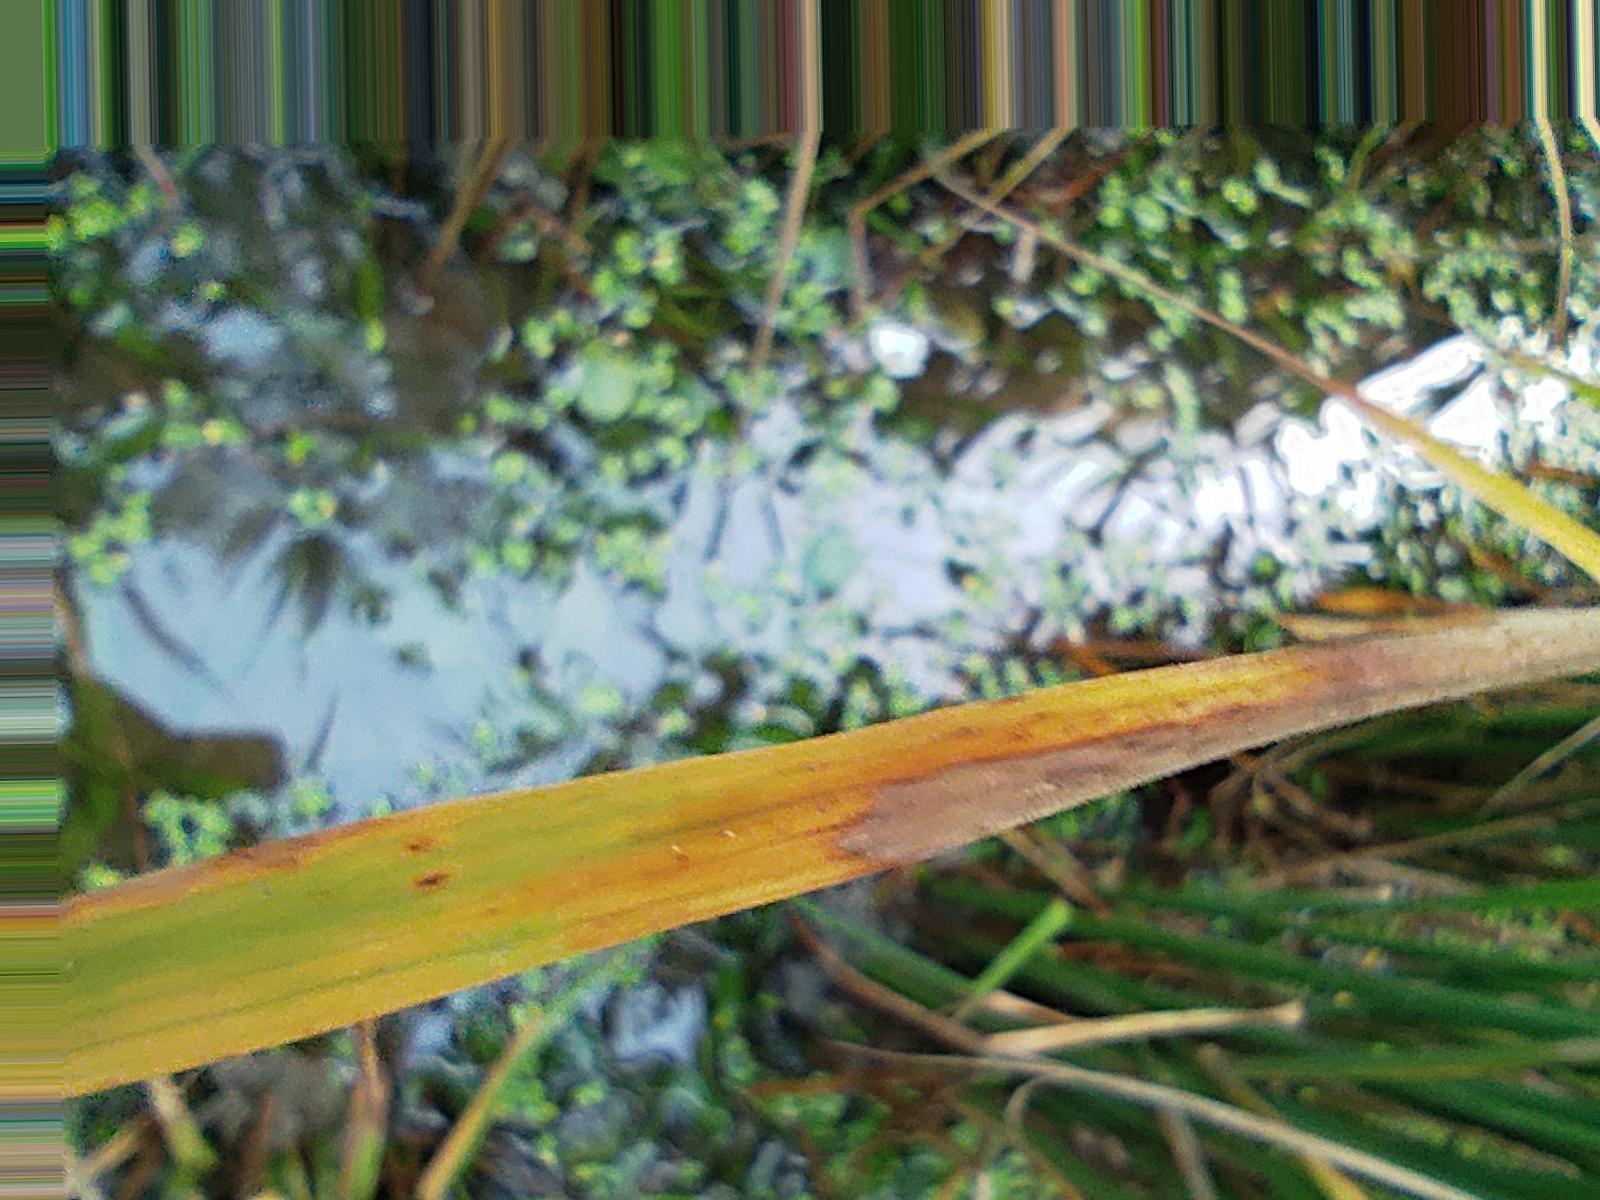
Nhãn: Bệnh Cháy lá ( Leaf scald )